Arthur Purnell

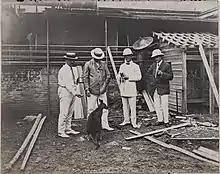
Purnell with pet Kangaroo and joey, Canton 1908

In 1900 Purnell left for China, and established himself in Canton (modern Guangzhou) in 1903. In 1904 he teamed up with Charles Souders Paget (1874–1933), a civil engineer from Bethlehem, Pennsylvania, as Purnell & Paget, winning the competition for a new Customs House the same year, and they soon developed a busy practice. They designed numerous projects, including large buildings for the Chinese Imperial Post Office, the London Missionary Society, the Canton Christian College, the Southern Baptist Theological School, and a power station for China Light & Power, which have all been demolished as Guangzhou has been redeveloped in recent years.